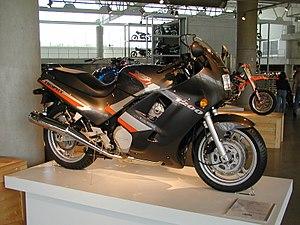
La Trophy est un modèle de moto construit par la firme britannique Triumph. Les premiers modèles issus de l'usine de Meriden se positionnaient plutôt dans la catégorie trail, tandis que les modèles Hinckley jouent dans la catégorie routière, voire grand tourisme.